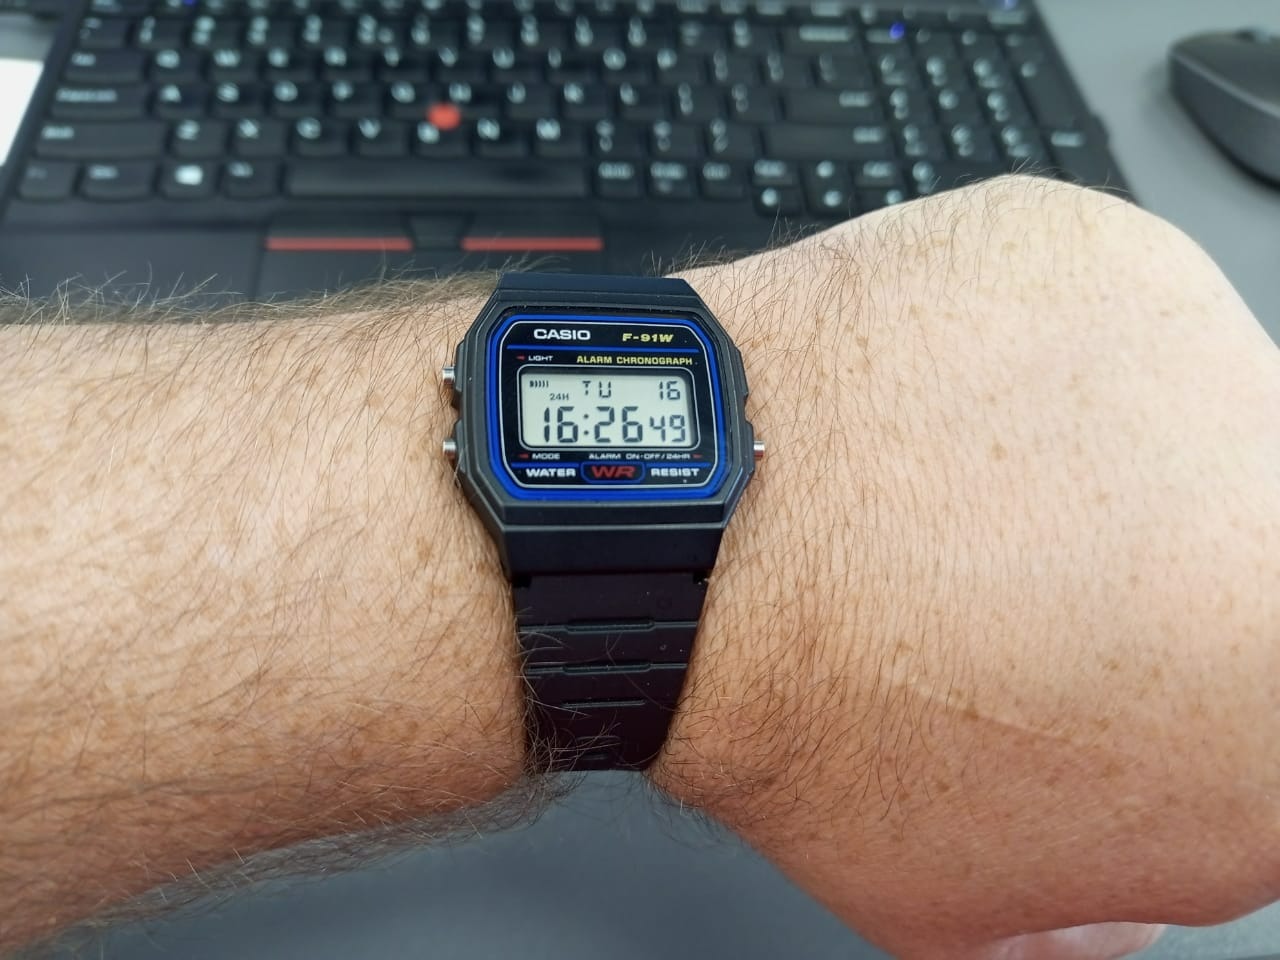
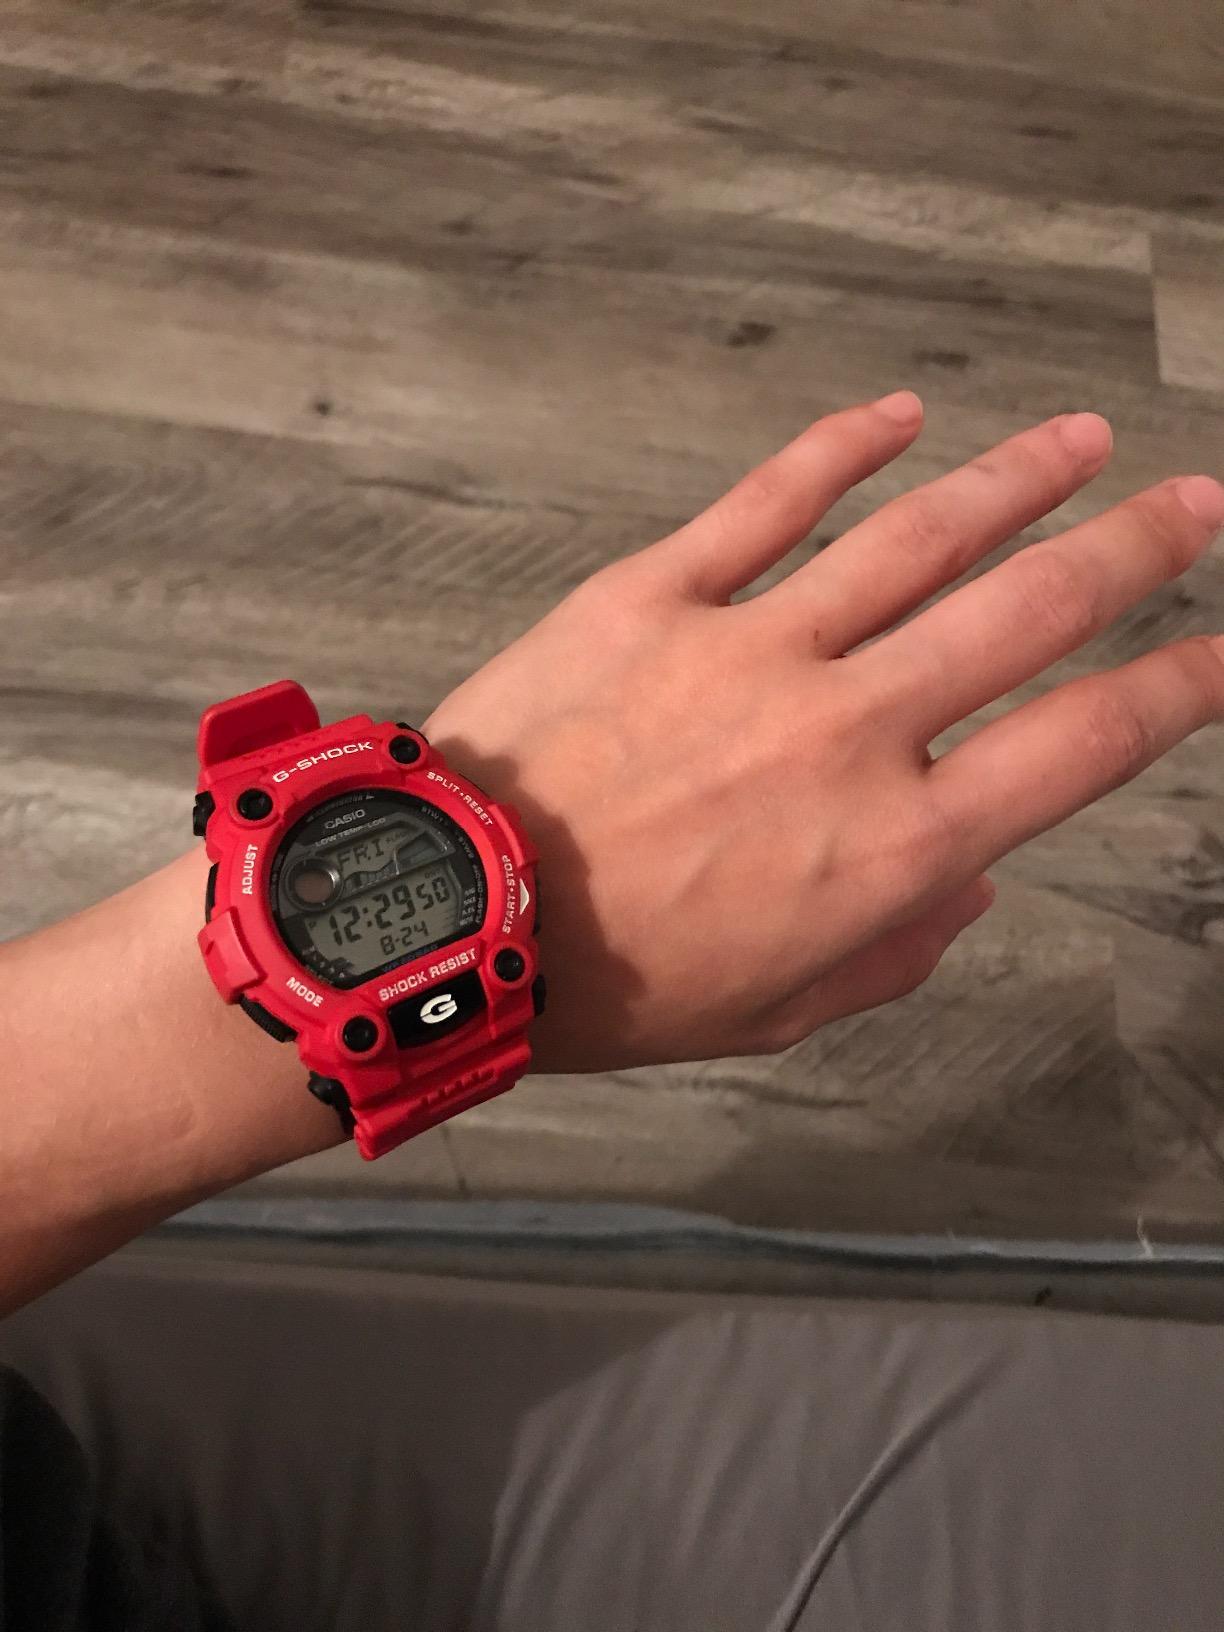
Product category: accessories_watch
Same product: no